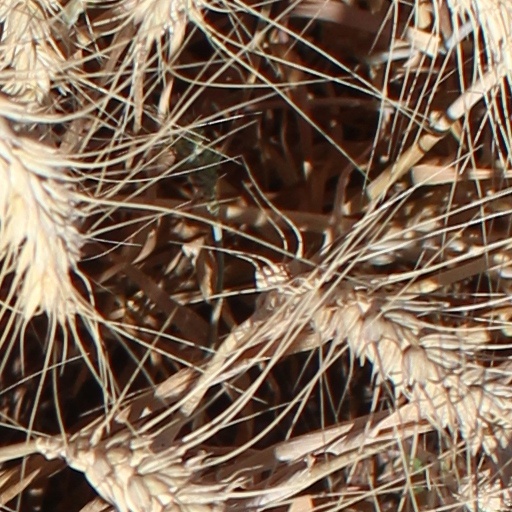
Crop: wheat